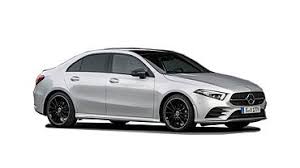
Vehicle type: Cars